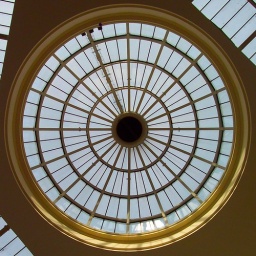
The roof from within the Triangle shopping centre in Manchester, England. The building was originally a produce exchange.